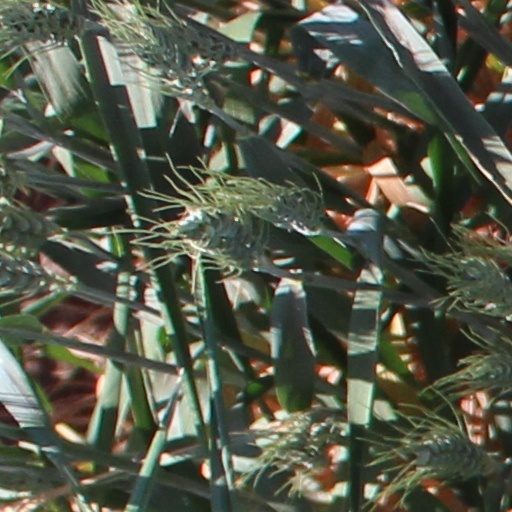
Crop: wheat